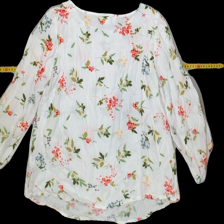
View: back
Type: Blouse
Category: Ladies
Brand: Not Applicable
Colors: Multicolor
Material: 100%viscose
Pattern: Floral print
Cut: C-collar, Regular
Size: 38
Trend: No trend
Stains: No
Damage: 0
Price range: 50-100
Recommended usage: Reuse